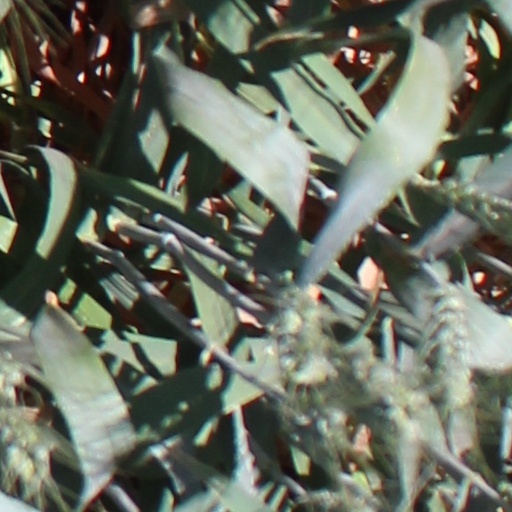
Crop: wheat